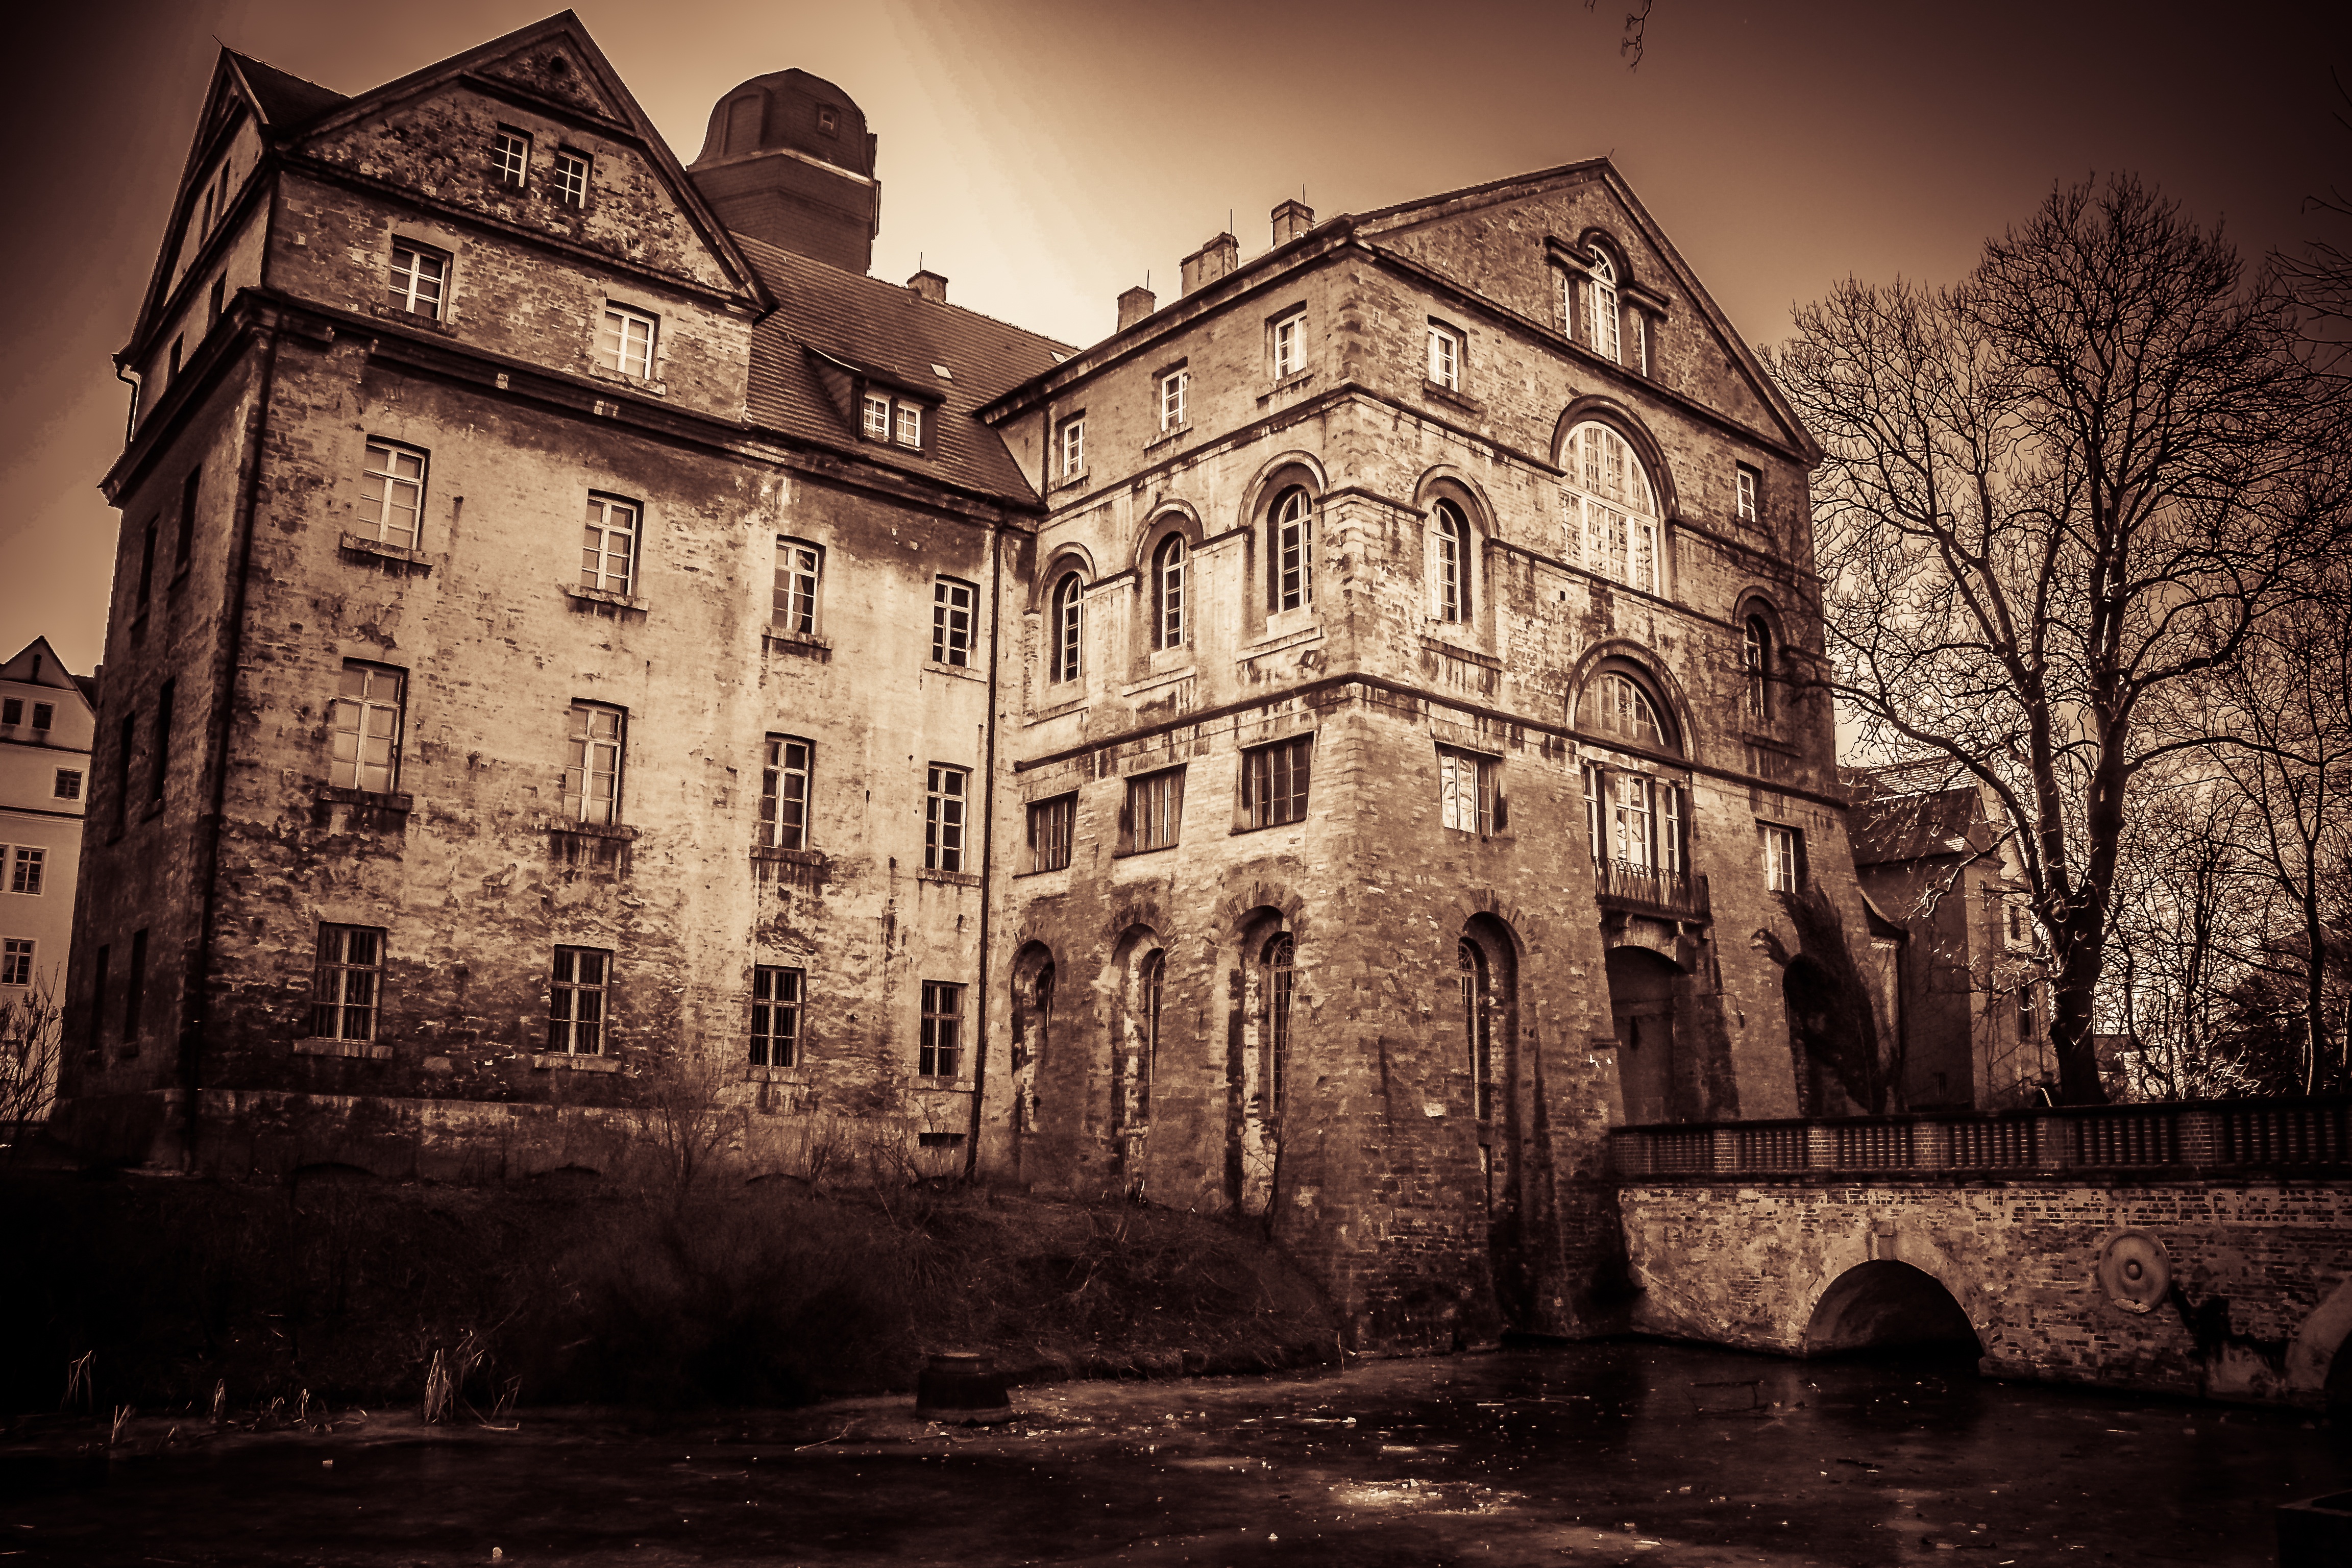
architecture, night, vintage, house, town, building, old, home, cityscape, evening, nostalgia, monochrome, waterway, ruins, history, old houses, leave, haunted house, retro look, urban area, ancient history, haunted castle